Alsancak

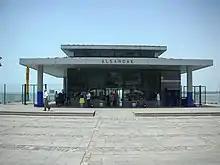
A view of Alsancak Pier in Kordon in 2015

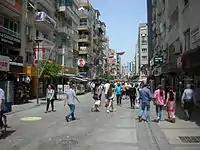
Kıbrıs Şehitleri Caddesi is the most popular street in Alsancak

Two large streets parallel to the coastline, named the First Kordon and the Second Kordon, constitute the main arterial roads of the quarter. A level area situated in an alluvial plain, with well-designed streets, modern apartment blocks and stores, the city's trendiest and the most expensive and exclusive residences and commercial space are found here, as well as the busiest office buildings, including consulates.